Joseph McGrath (American politician)

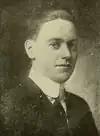

Joseph McGrath was an American politician who served as acting Mayor of Boston during the tenure of James Michael Curley, Chairman of the Massachusetts Democratic Party, and Collector of Customs for the Port of Boston.